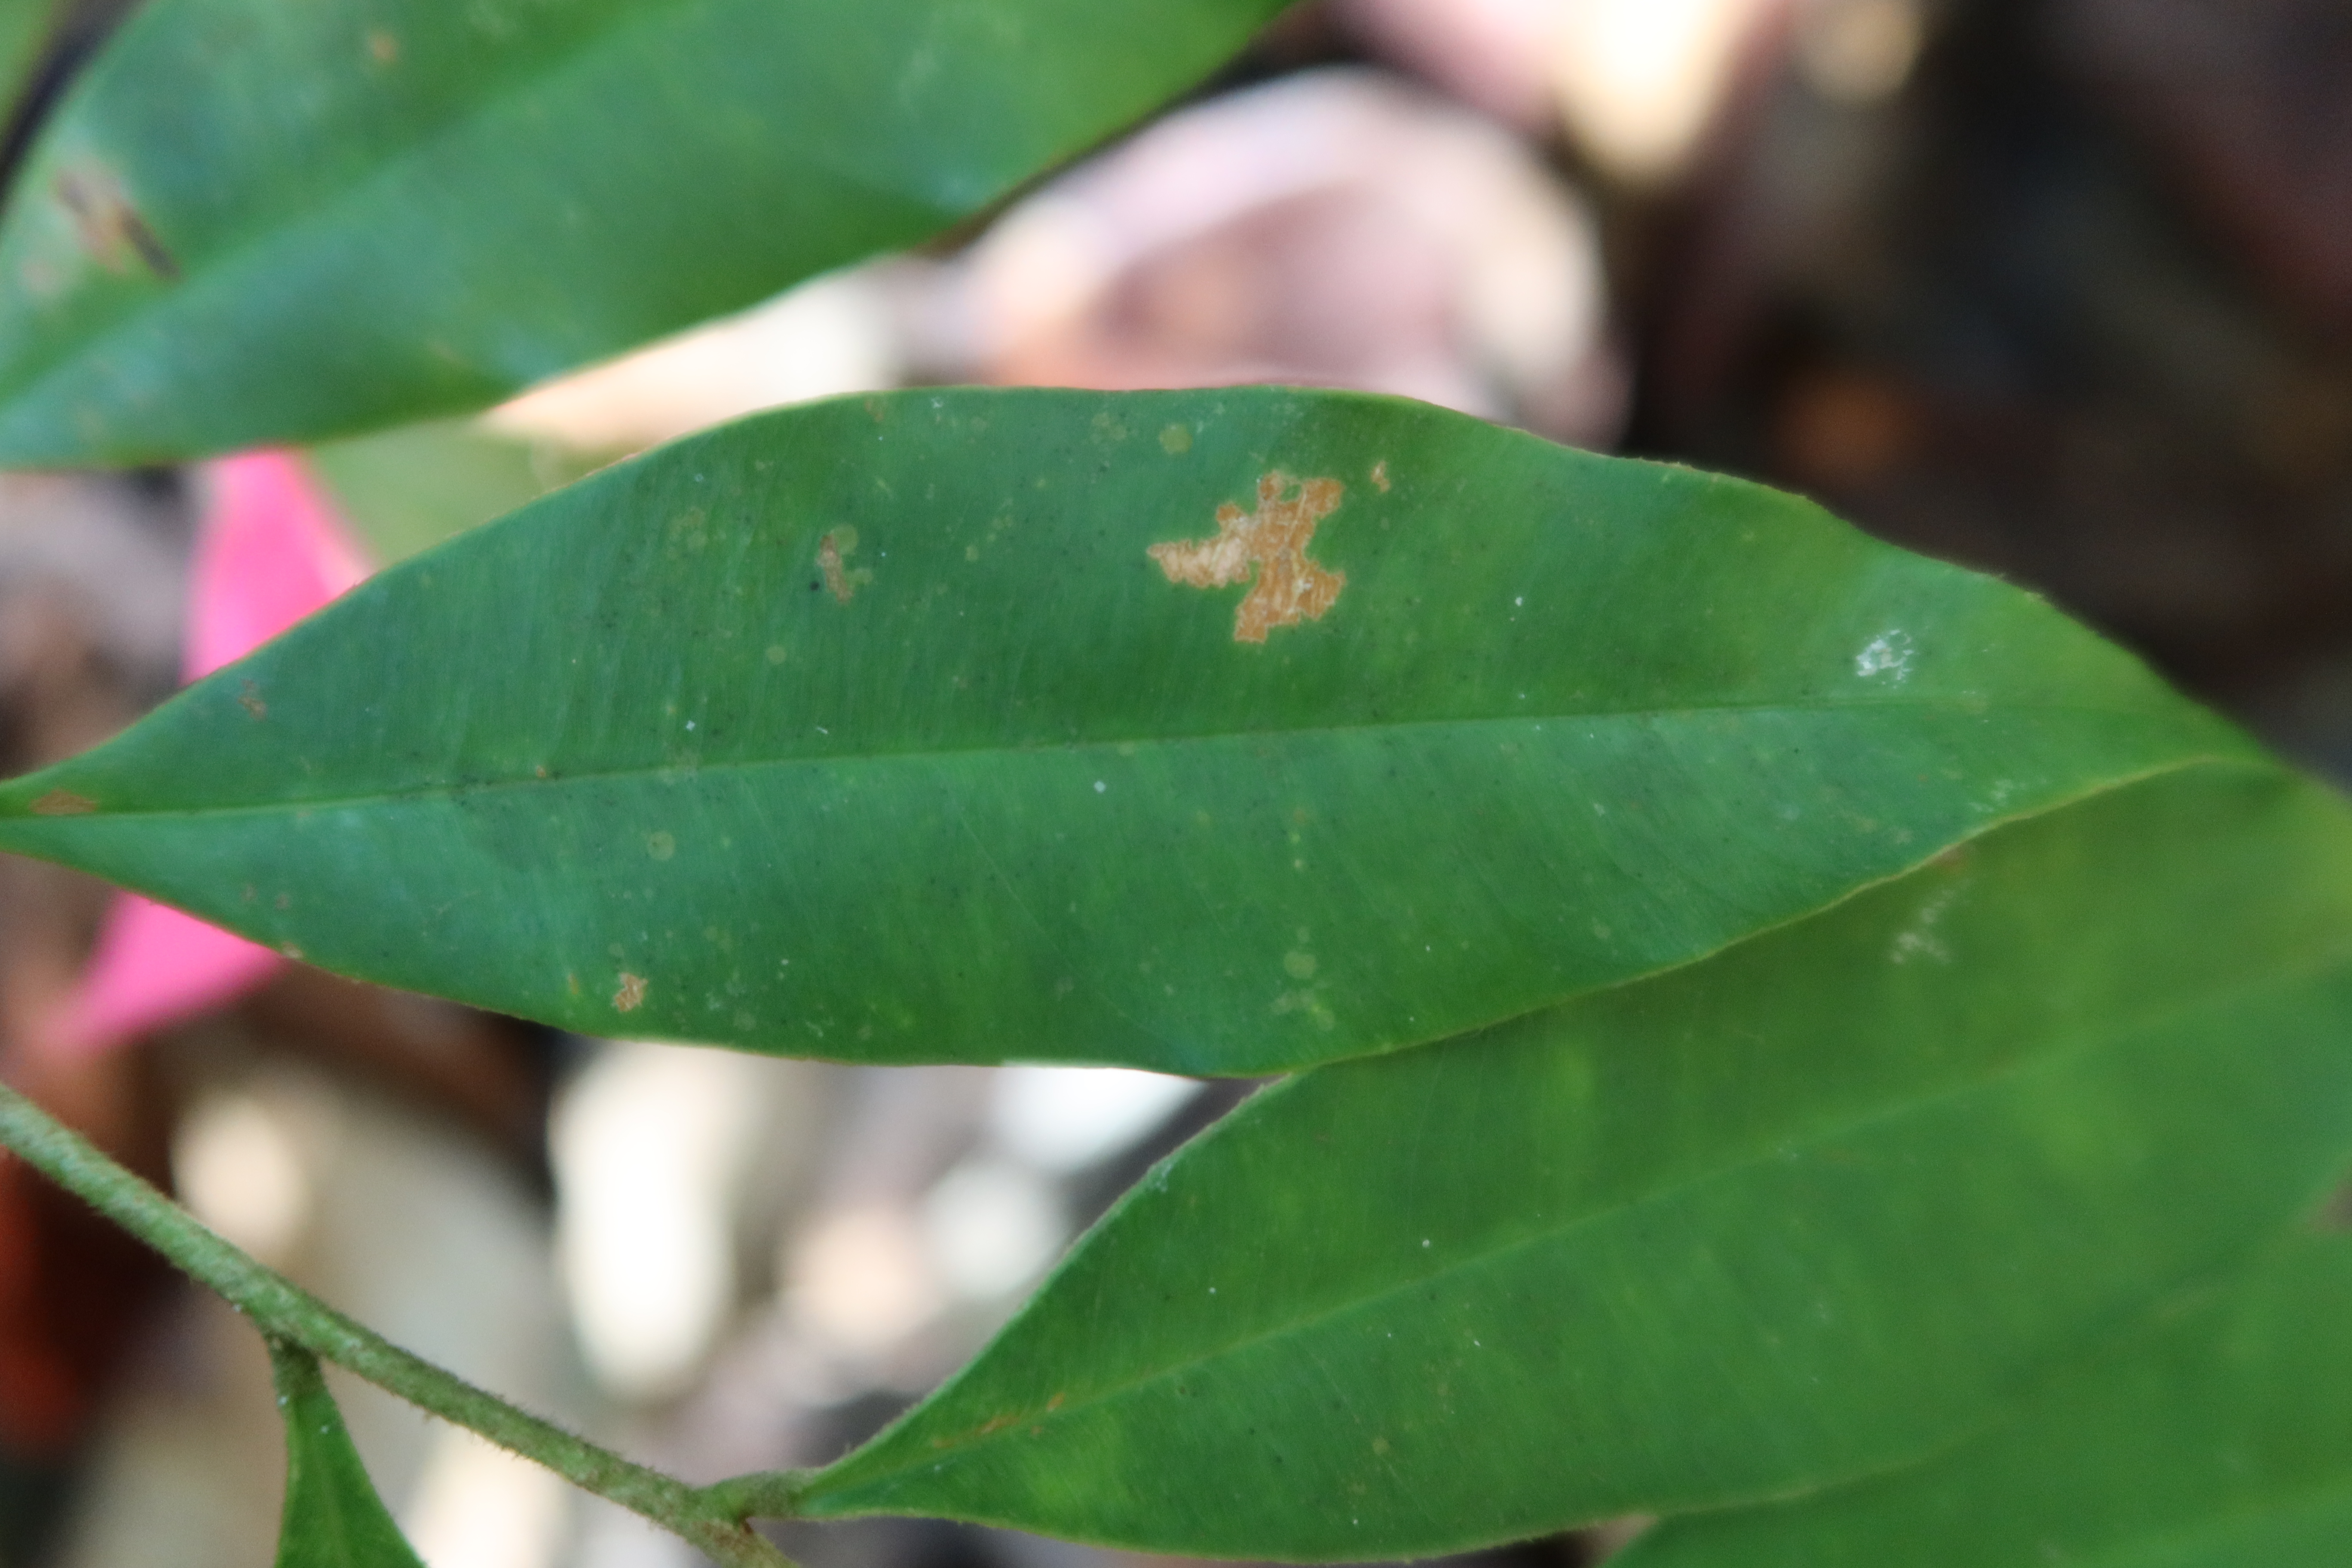
Label: Brown spots